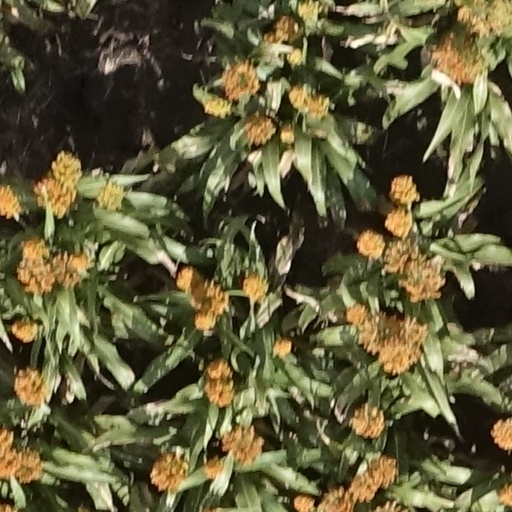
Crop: sorghum